Australian State Coach

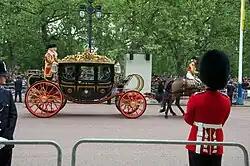
The Australian State Coach in use for the wedding of the Duke and Duchess of Cambridge, 2011.

The Australian State Coach was used to convey Prince Charles, the Prince of Wales and the Duchess of Cornwall together with parents of Catherine, Duchess of Cambridge, Michael and Carole Middleton, from Westminster Abbey to Buckingham Palace following the wedding of Prince William and Catherine Middleton on 29 April 2011.